Boost (C++ libraries)

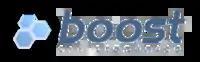
Old logo (2006–2025)

Boost is a set of libraries for the C++ programming language that provides support for tasks and structures such as linear algebra, pseudorandom number generation, multithreading, image processing, regular expressions, and unit testing. It contains 164 individual libraries (as of version 1.76).